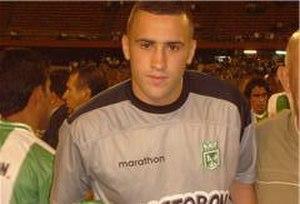
David Ospina Ramírez, plus couramment appelé David Ospina, né le 31 août 1988 à Medellín en Colombie, est un footballeur international colombien, évoluant au poste de gardien de but au SSC Naples. Il possède également la nationalité française depuis juin 2014.